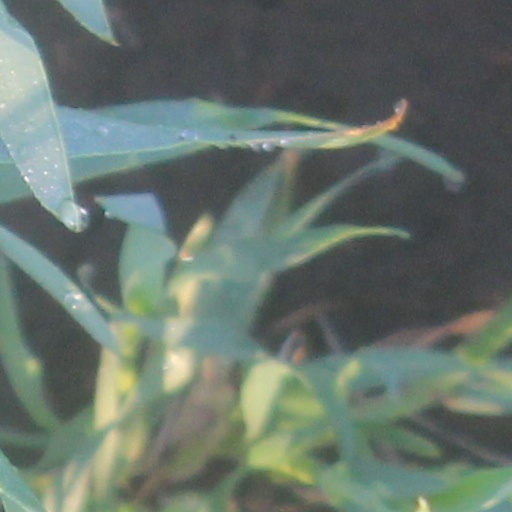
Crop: wheat